Lenovo P2

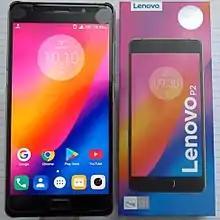

The device is said to have "a super slim full-metal unibody design". In terms of specifications, the device sports a 5.5-inch full HD Super Amoled display with a 1920 × 1080 resolution and 401 ppi. It is powered by 14 nm 2 GHz 64-bit Octa-Core Qualcomm Snapdragon 625 MSM8953 processor paired with 3 GB or 4 GB RAM. The P2 includes an internal storage of 32 GB, which can be further expanded up to 128 GB via a microSD card. It has two nano SIM card slots. One slot is used for SIM, while the second slot is used as either SIM or SD Card.